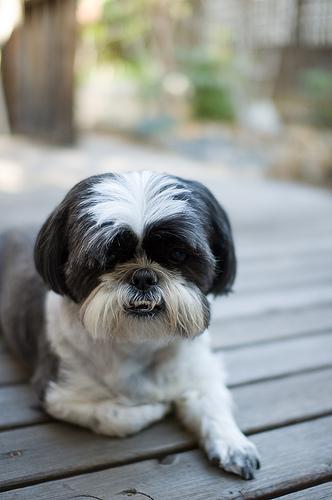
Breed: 361-n000123-Shih_Tzu